Højbro Plads

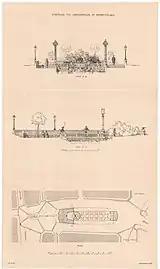
Martin Nyrop's 1900 proposal

Up through the 19th century the vegetable and flower market on Amagertorv spread to the new Højbro Plads. The butchers were referred to the nearby Nikolaj Plads.